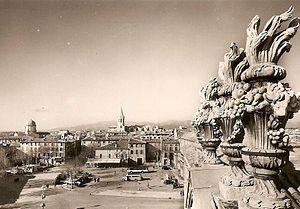
Pots à feu originaux de l'Hôtel-Dieu de Carpentras
L'hôtel-Dieu de Carpentras, construit au milieu du XVIIIᵉ siècle, était l'un des hôpitaux de la capitale du Comtat Venaissin. S'il ne fut pas le premier de Carpentras, il fut le plus imposant. Succédant à cinq autres établissements hospitaliers dont les durées de fonctionnement se chevauchèrent souvent, il fut commandité par Joseph-Dominique d'Inguimbert, dit dom Malachie, évêque de Carpentras, et le rôle qui fut le sien pendant deux siècles n'est pas indépendant de l'histoire de ses prédécesseurs. Il en est à la fois le successeur et l'aboutissement. Sa construction commença en 1750, et il fut desservi, selon la volonté de l'évêque, par des sœurs hospitalières à partir de 1764.